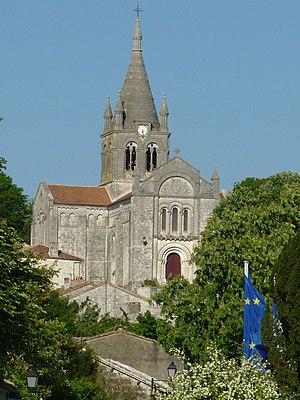
église de Villebois-Lavalette (16), France
Villebois-Lavalette est une commune du Sud-Ouest de la France, située dans le département de la Charente.